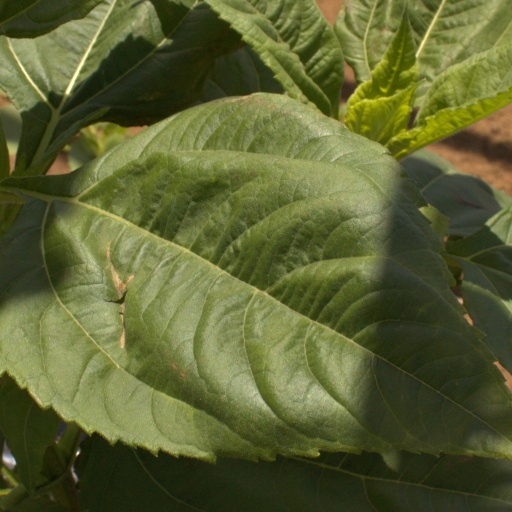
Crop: Jerusalem artichoke